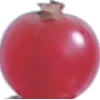
Label: redcurrant